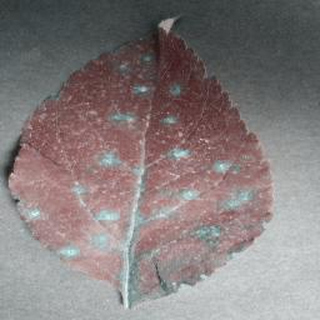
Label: apple_cedar_apple_rust